Porsche 911 (964)

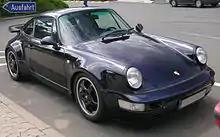
Porsche 964 Turbo

The Carrera RS was not sold in the United States because Porsche Cars North America realized the challenges of the RS complying with U.S. federal crash / emission laws . In 1992, 45 US-legal cars that were very similar to the Carrera RS were imported to the US for a proposed "Porsche Carrera Cup" racing series. This Carrera Cup series was to function as a support race for the American CART racing series just as European Carrera Cup has supported Formula One.